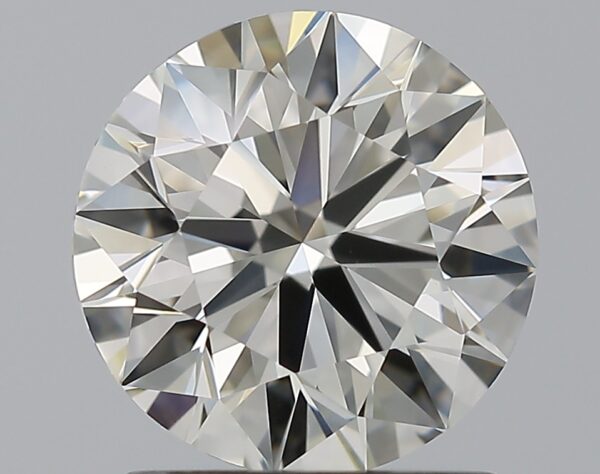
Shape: round
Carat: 1.5
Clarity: VVS2
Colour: J
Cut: EX
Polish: EX
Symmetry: EX
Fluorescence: N
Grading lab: GIA
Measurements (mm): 7.29 x 7.33 x 4.53